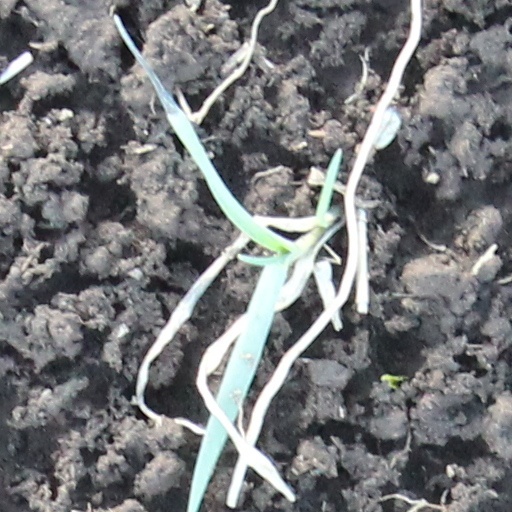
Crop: wheat